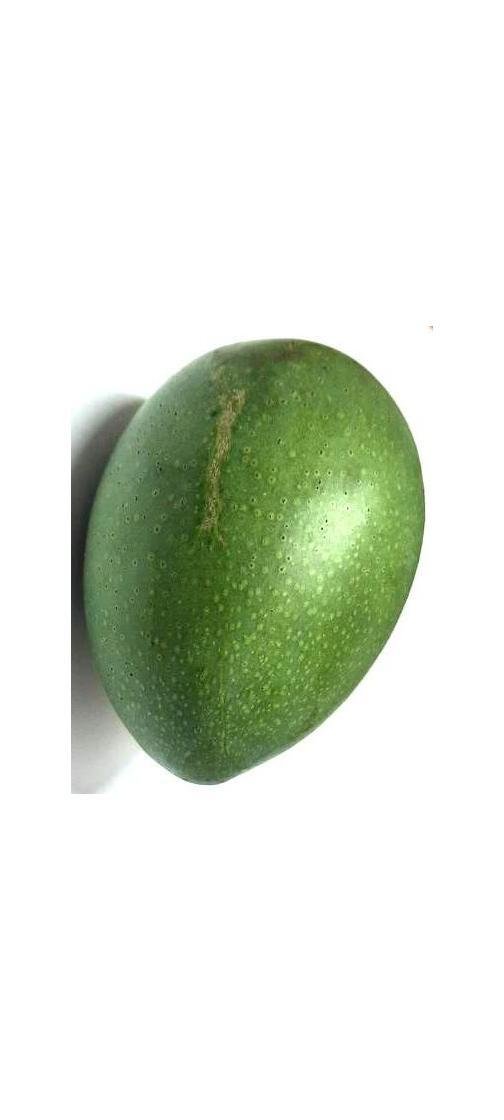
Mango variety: Ashshina Zhinuk